Takashi Nagatsuka

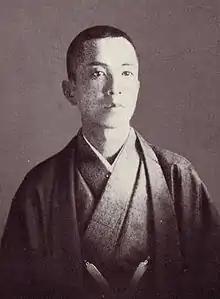
Takashi Nagatsuka

Nagatsuka was born in Ibaraki Prefecture, Japan in Kosshō Village (国生村), itself in Ishige Town, which forms modern day Joso City.